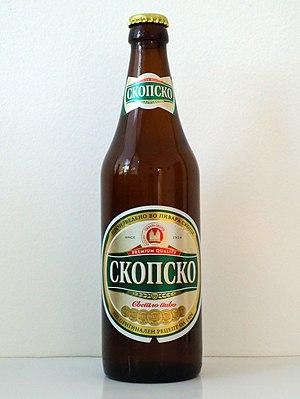
Pivara Skopje est une brasserie macédonienne du Nord qui a son siège social à Skopje. Elle est principalement connue pour brasser la Skopsko, l'une des bières les plus consommées en Macédoine.